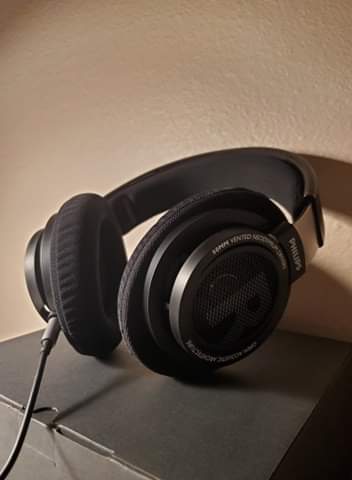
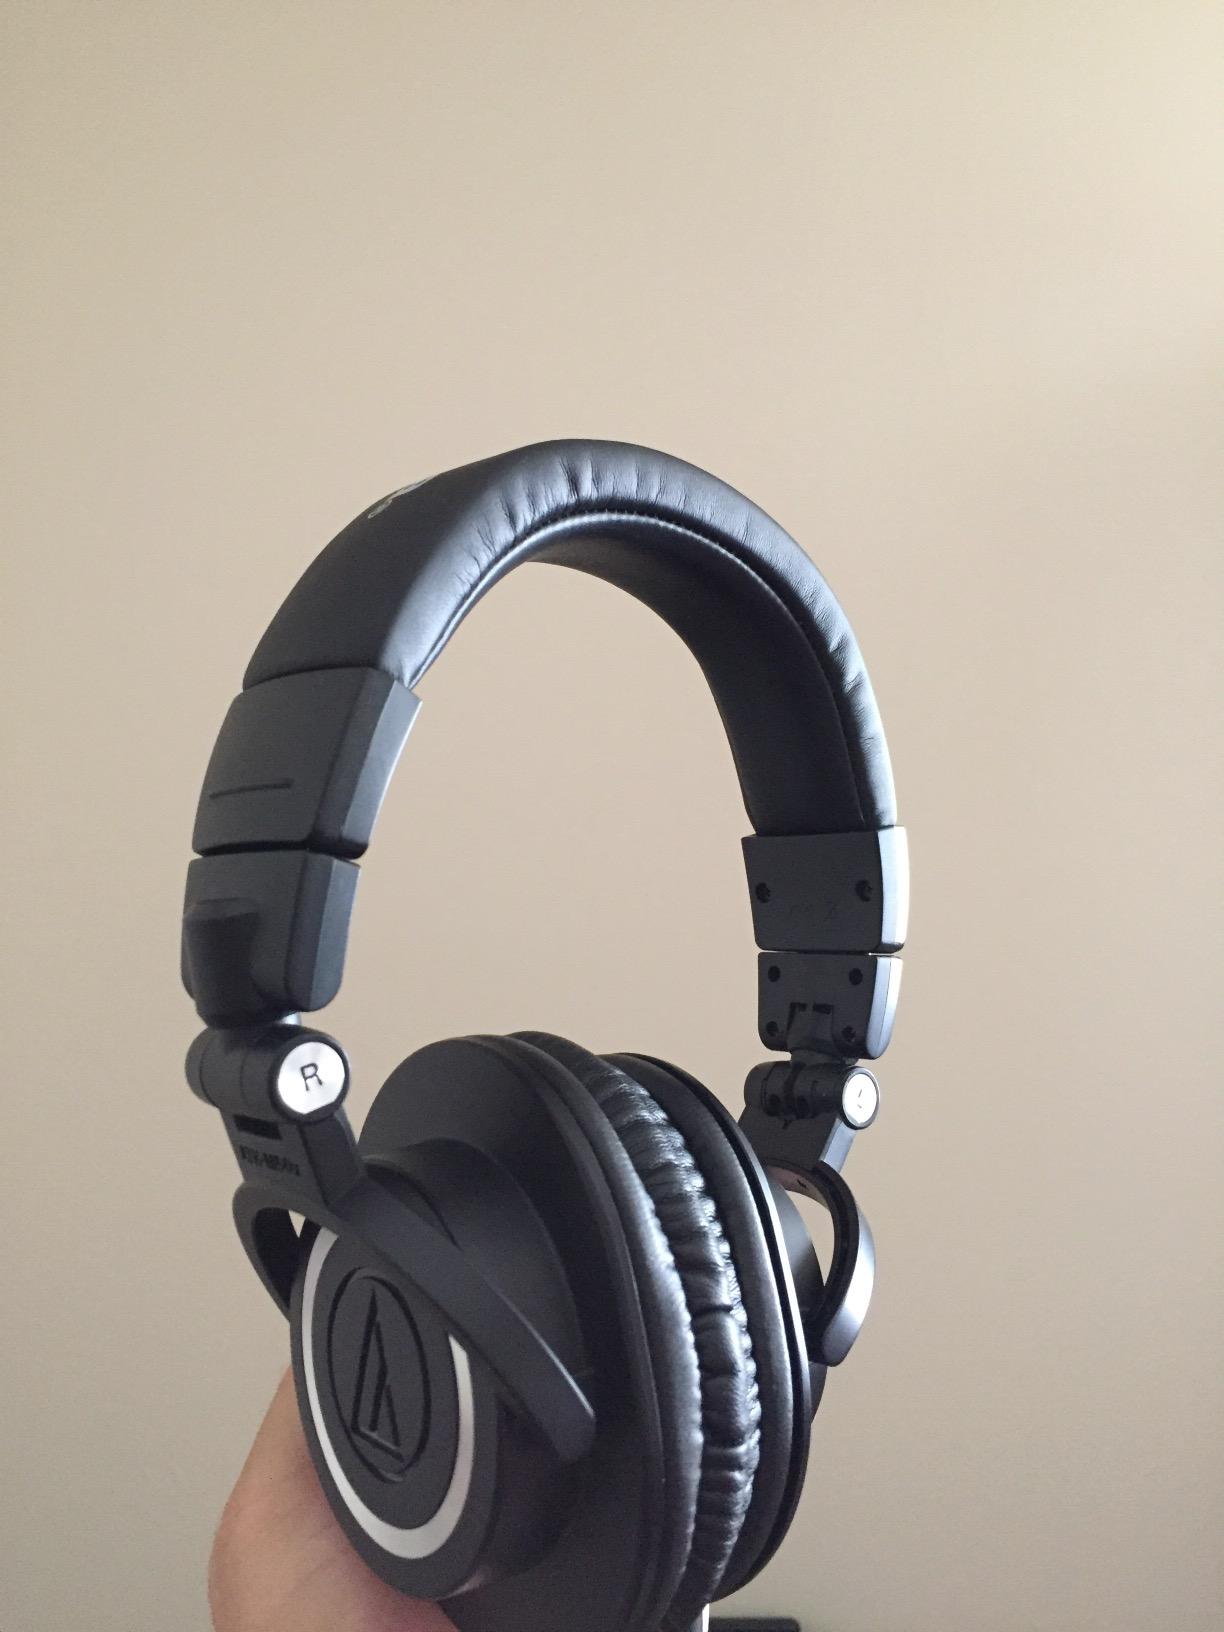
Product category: headphones
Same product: no